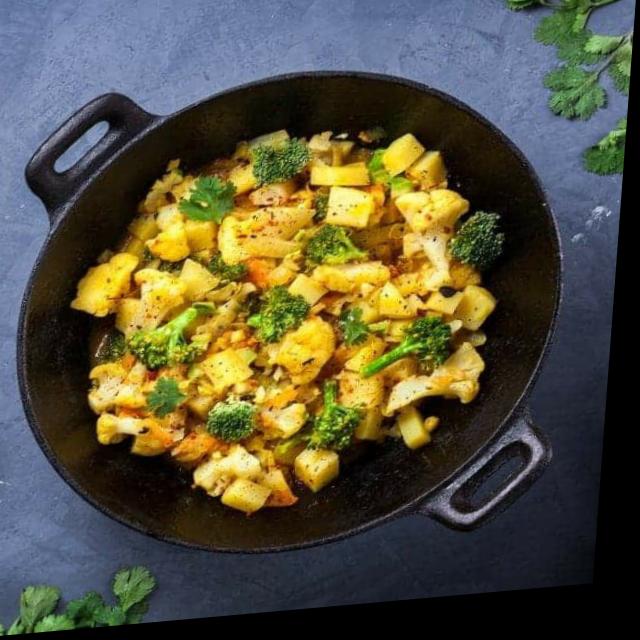
Dish: aloo_gobi